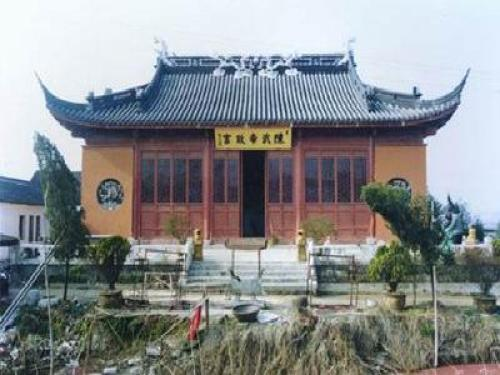
地标名称：陈武帝故宫
所在城市：湖州市·长兴县